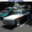
Label: automobile